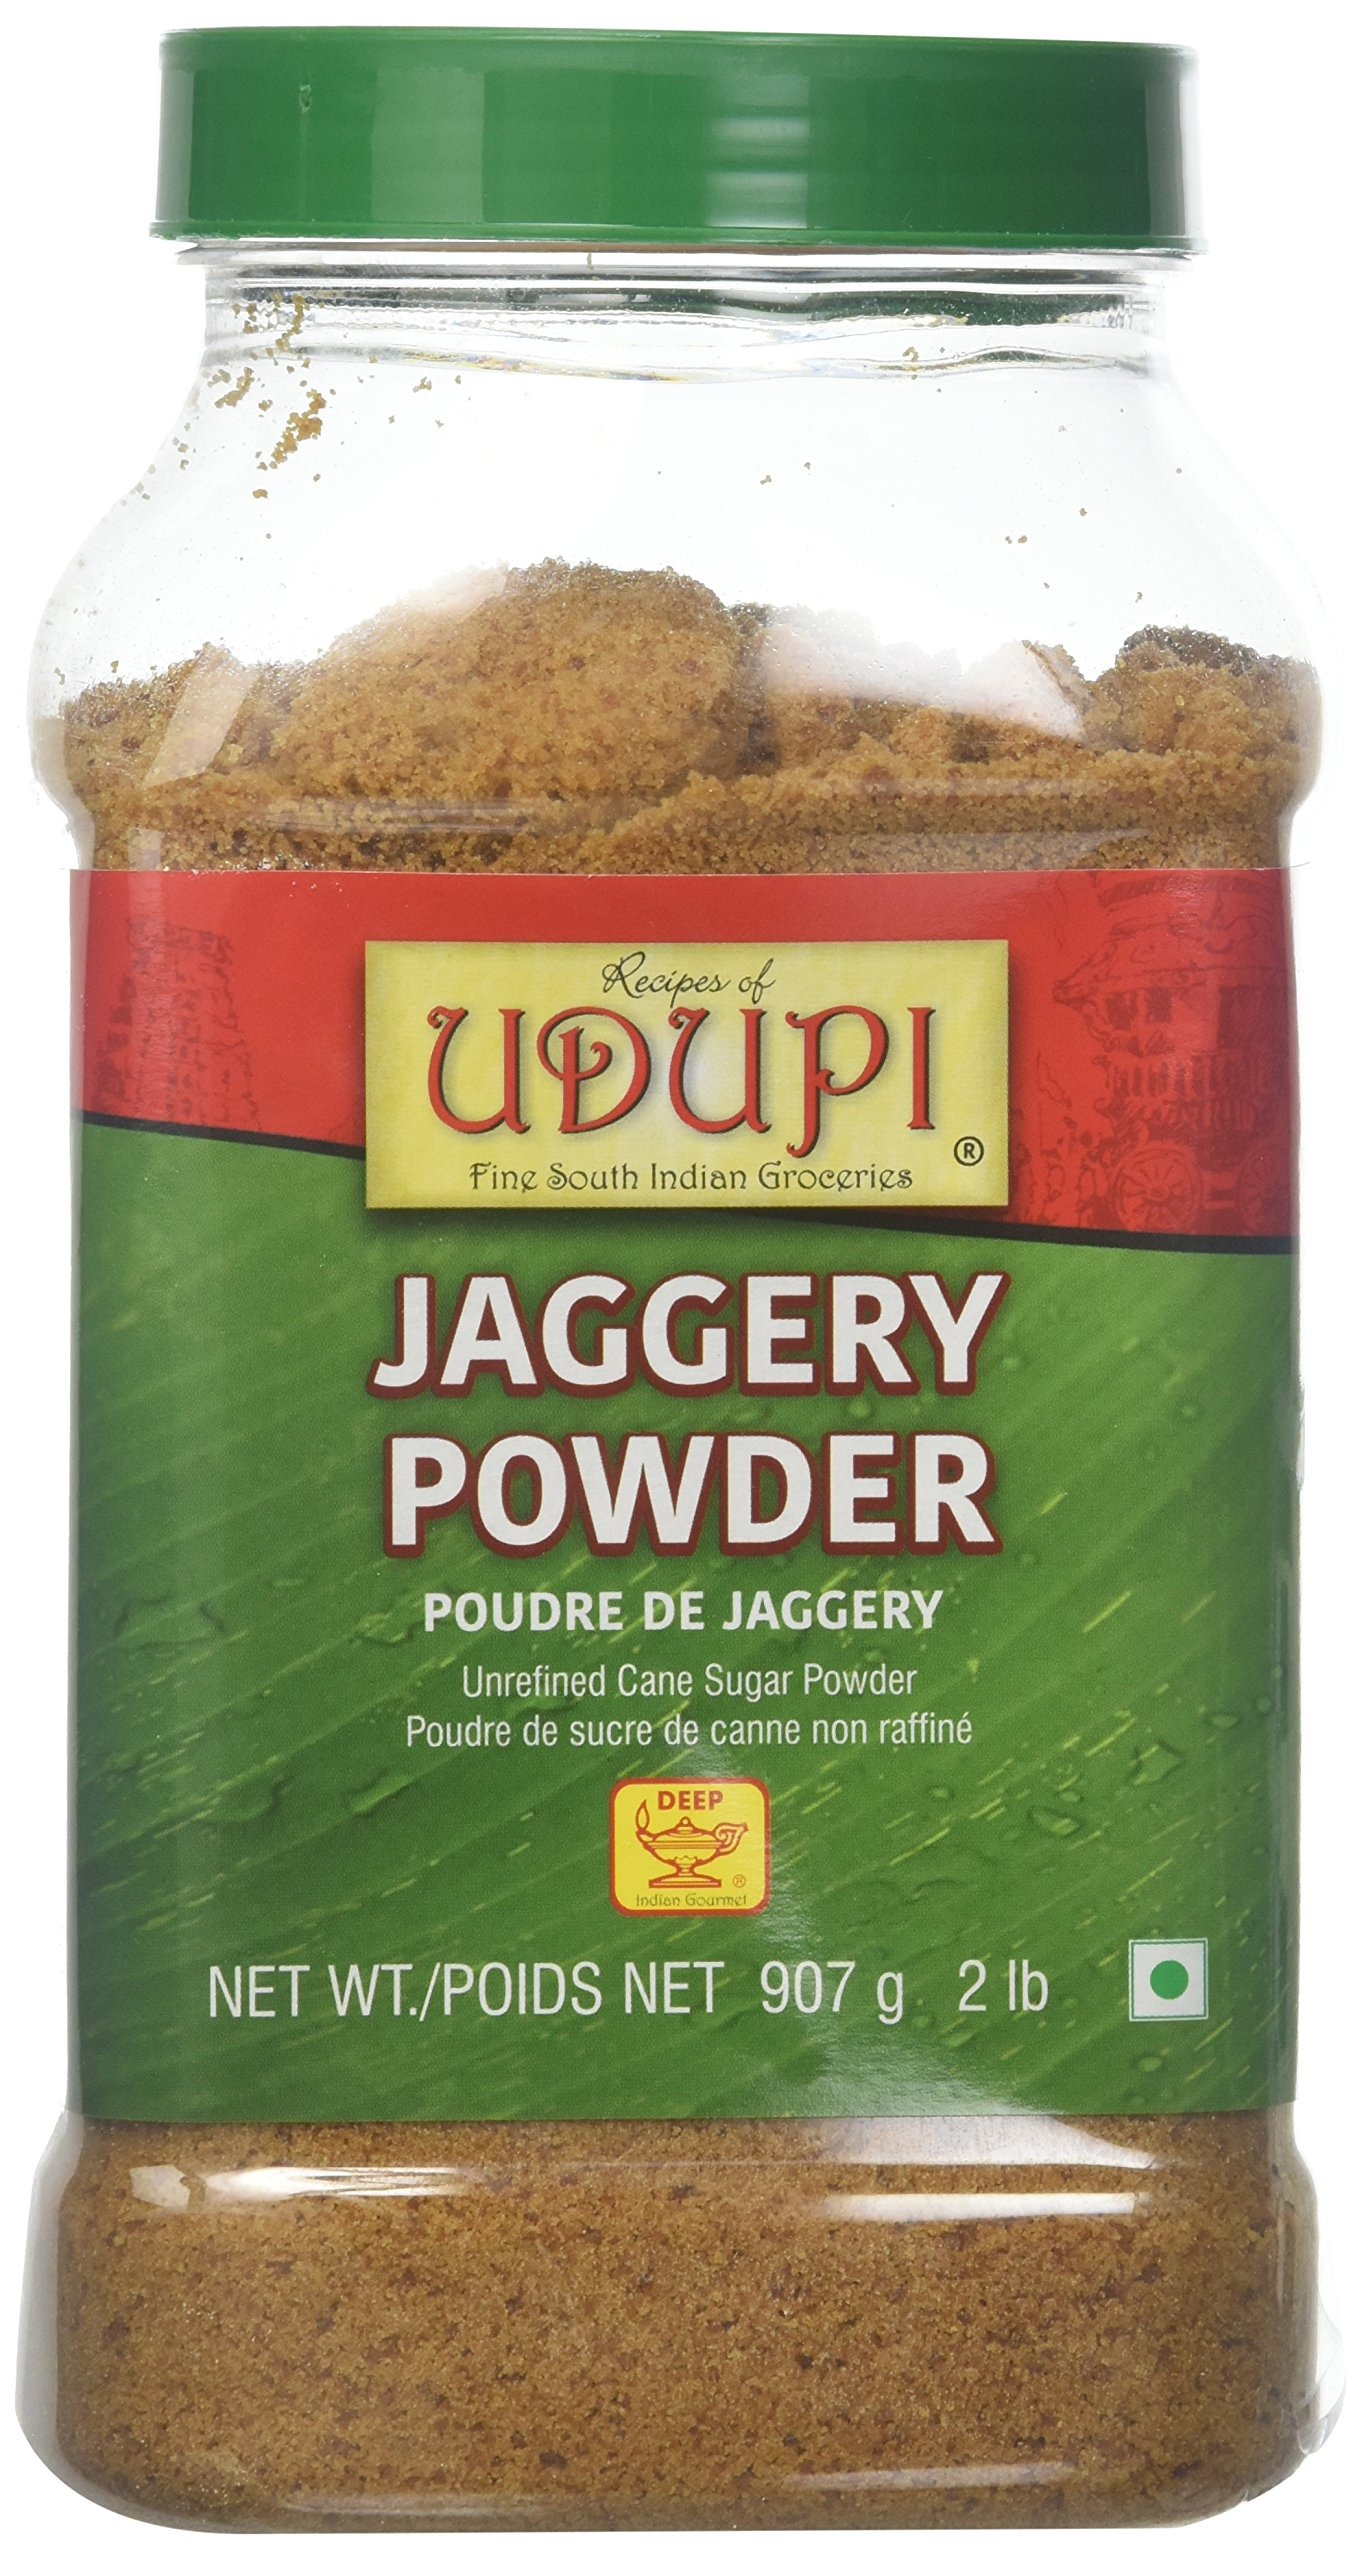
Item Name: Udupi, Jaggery Powder, 907 Grams(gm)
Bullet Point 1: Made In India
Bullet Point 2: JAGGERY POWDER
Product Description: <p>Udupi, Jaggery Powder, 907 Grams(gm)</p>
Value: 32.0
Unit: Ounce

Price: 14.79